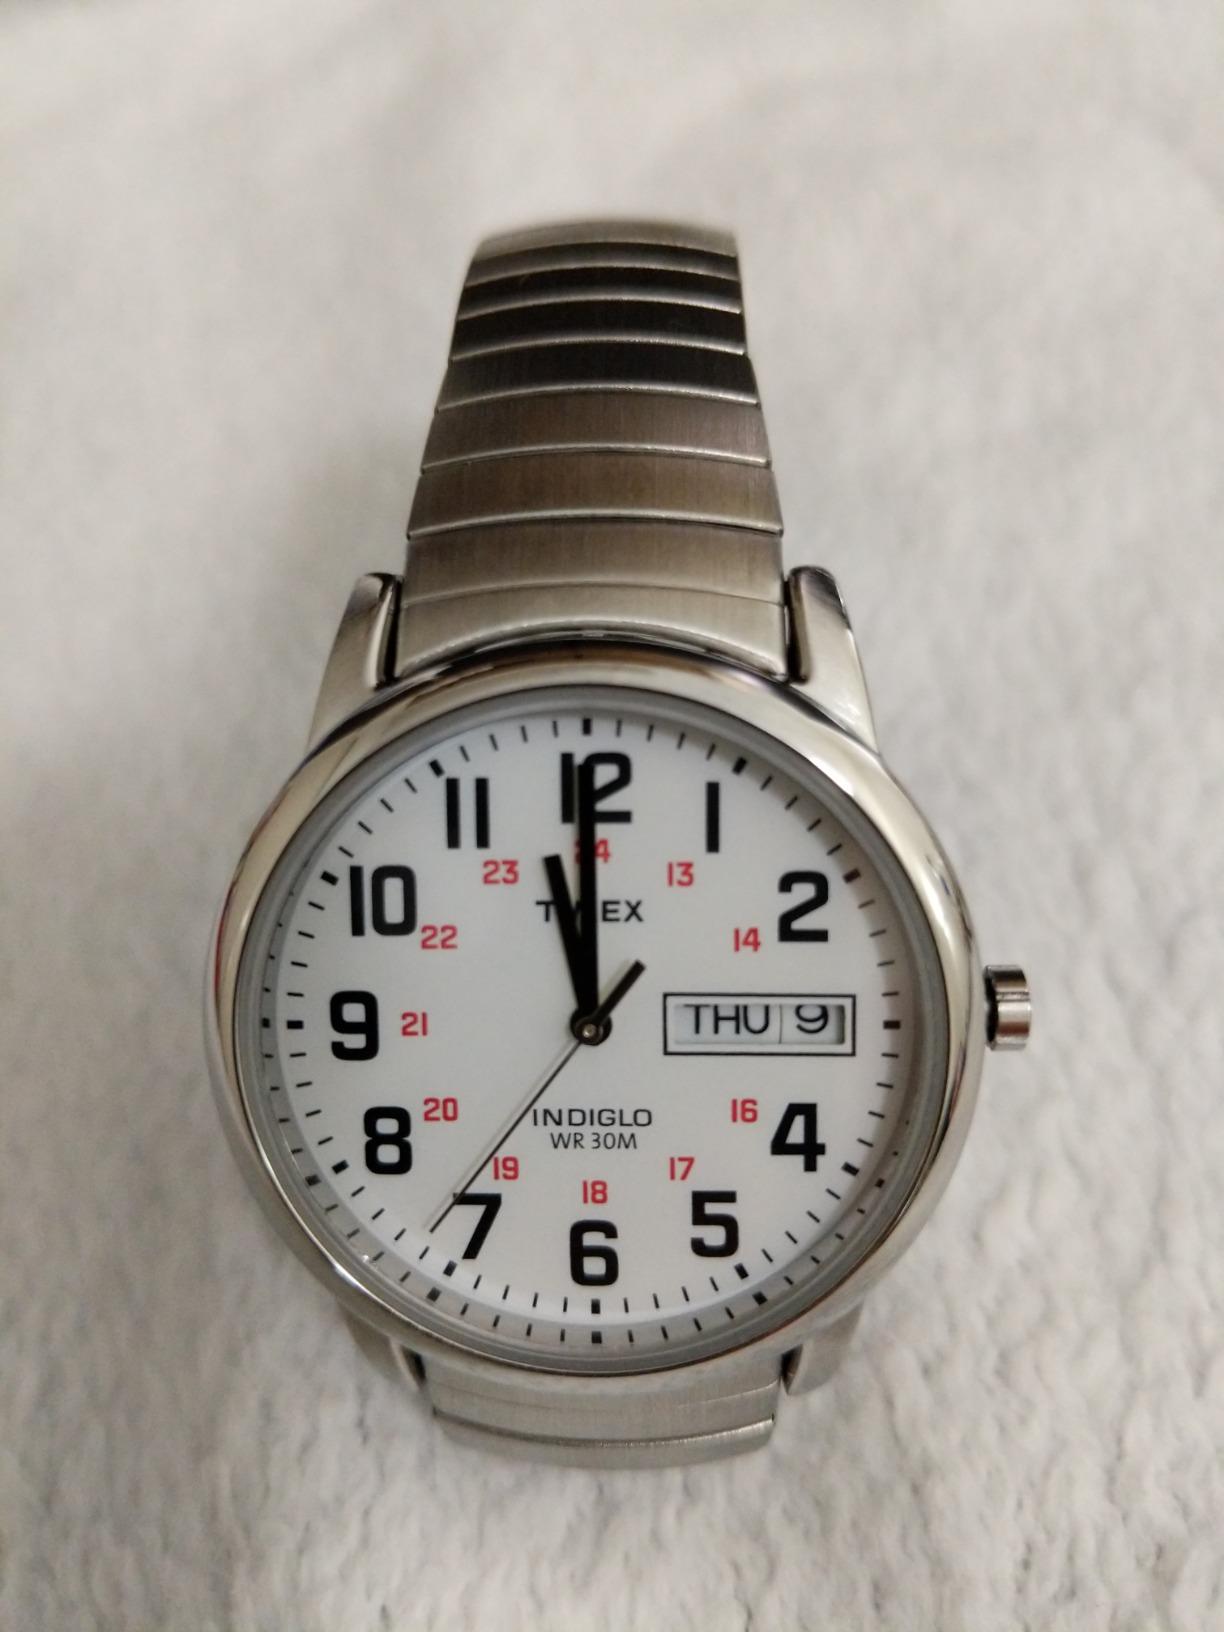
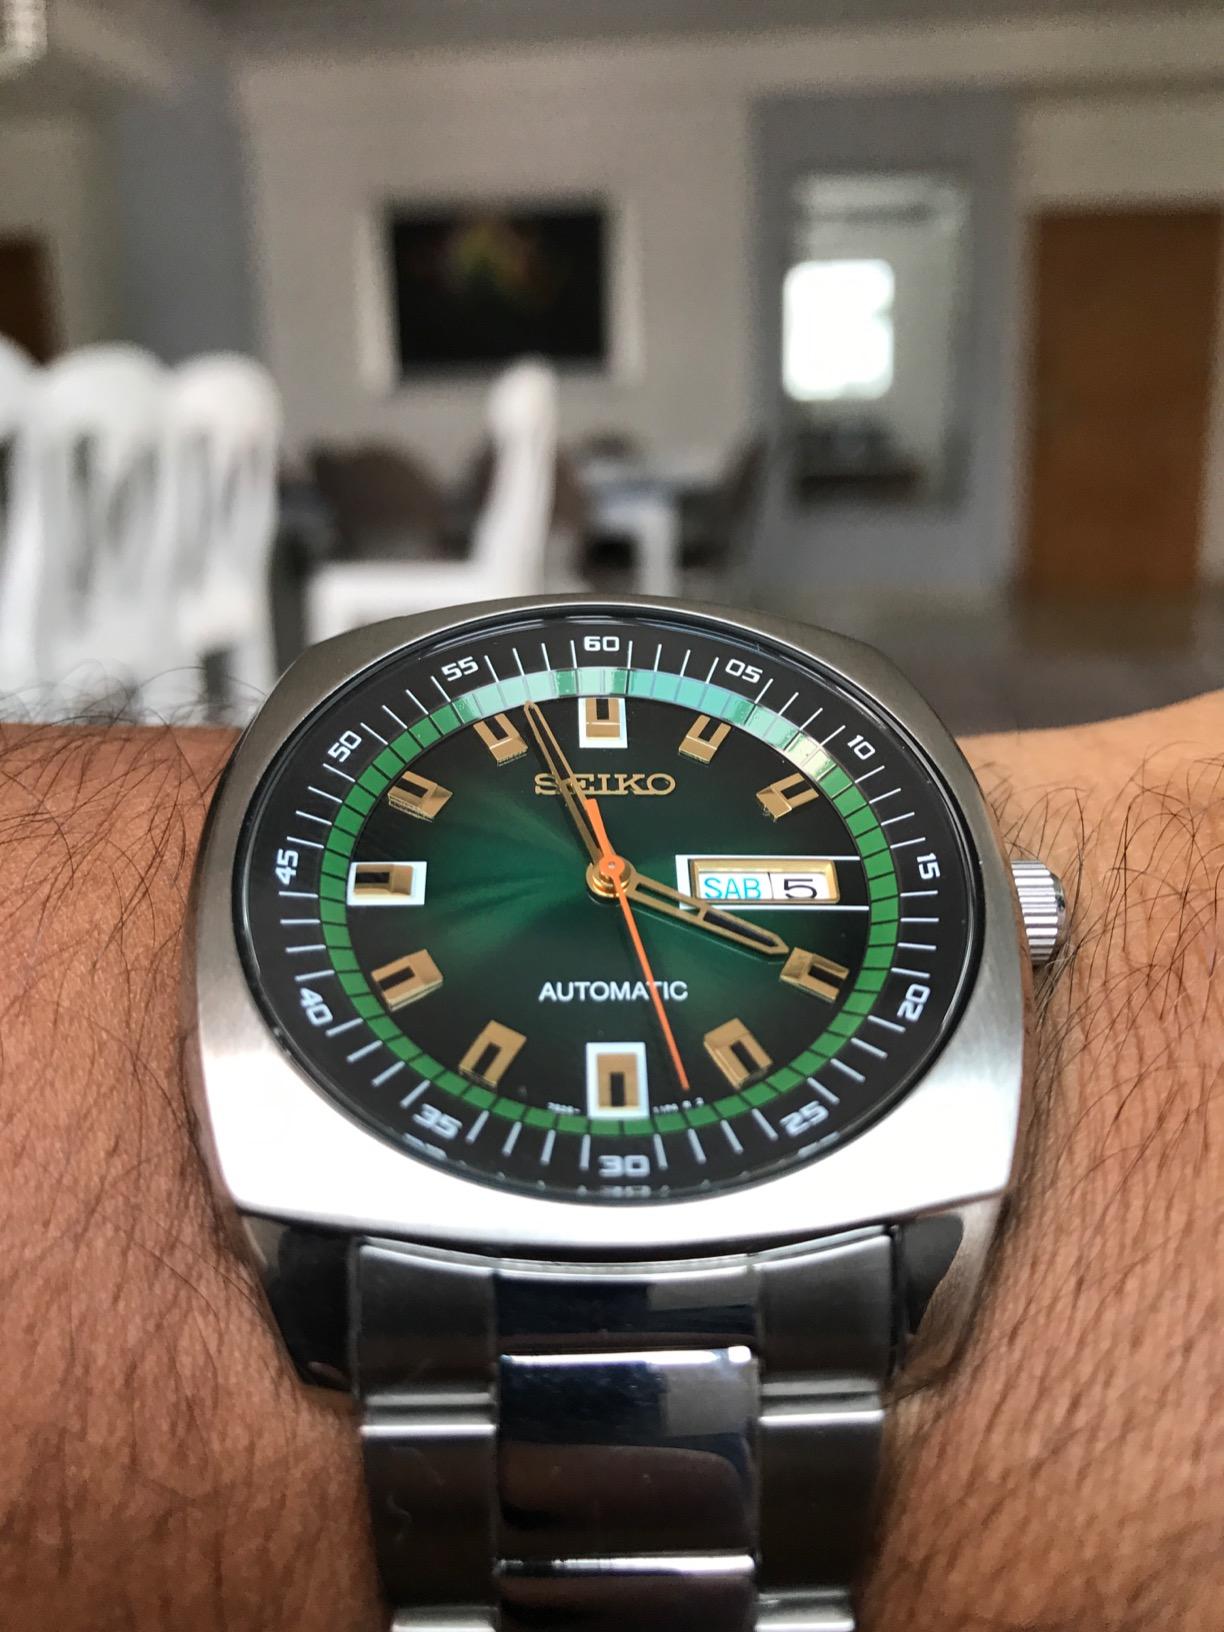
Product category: accessories_watch
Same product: no